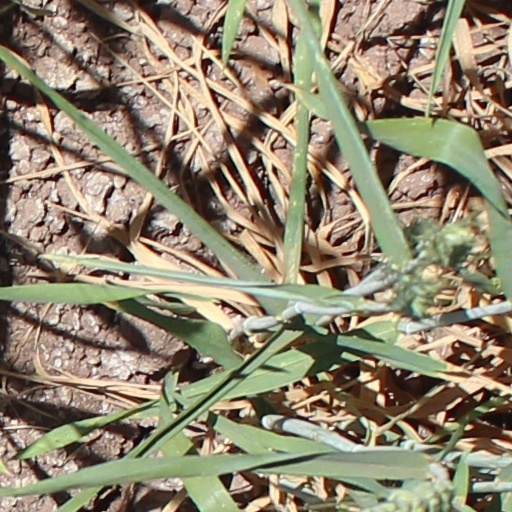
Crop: wheat